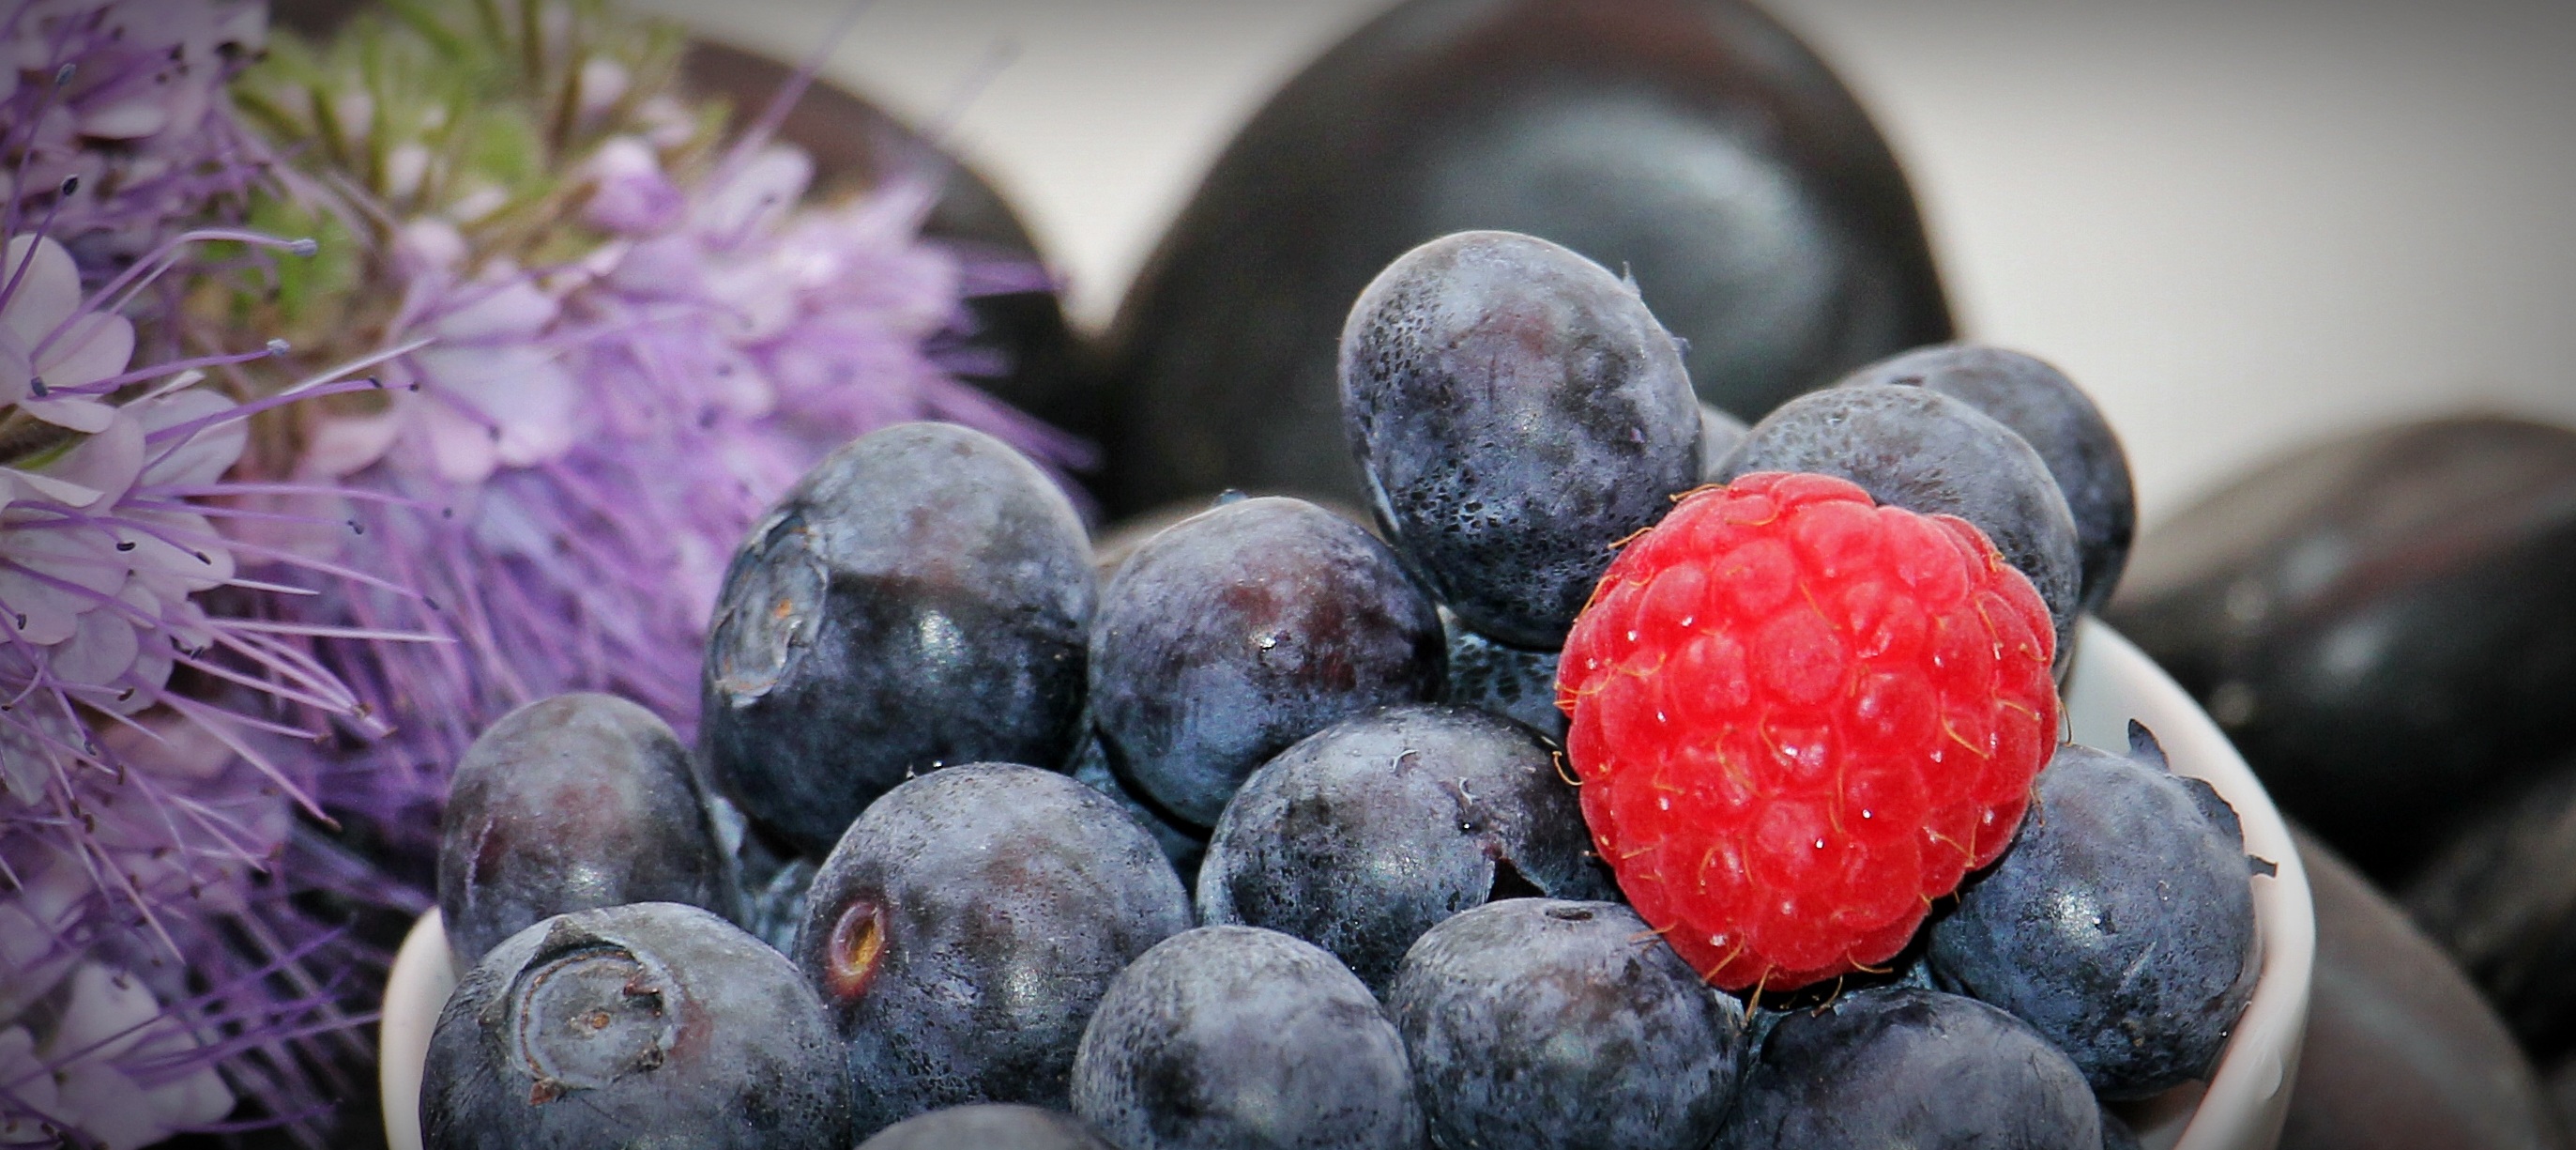
blossom, plant, raspberry, fruit, berry, sweet, bloom, summer, food, spring, produce, blue, black, healthy, eat, shell, red berry, stones, berries, blueberries, fruits, vaccinium, vitamins, frisch, purple flower, berry blue, black stone, flowering plant, red delicious, white cup, blueberries in bowl, land plant